Lehna Singh Majithia

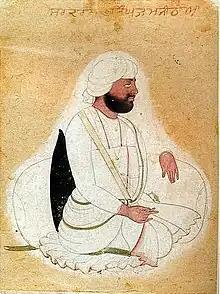
Portrait of Sardar Lehna Singh Majithia, ca.1830

Lehna Singh Majithia (died 1854), also romanized as Lahina or Lahna, was a polymath, inventor, warrior, and statesman. He had an interest in statecraft, architecture, mathematics, astronomy, firearms, mechanics, languages, art, and ordnance. Lehna Singh was the father of famous businessman and philanthropist, Dyal Singh Majithia.